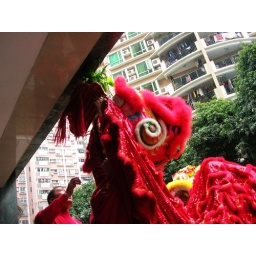
A basket of flowers, simblizing happiness, is hanging on the roof of every house, waiting to be picked by the lion.